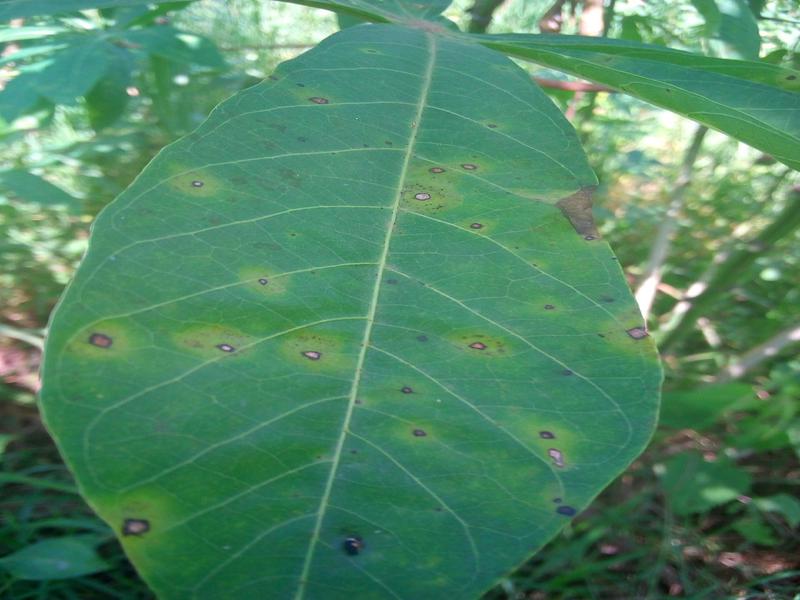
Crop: cassava
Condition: bacterial_blight